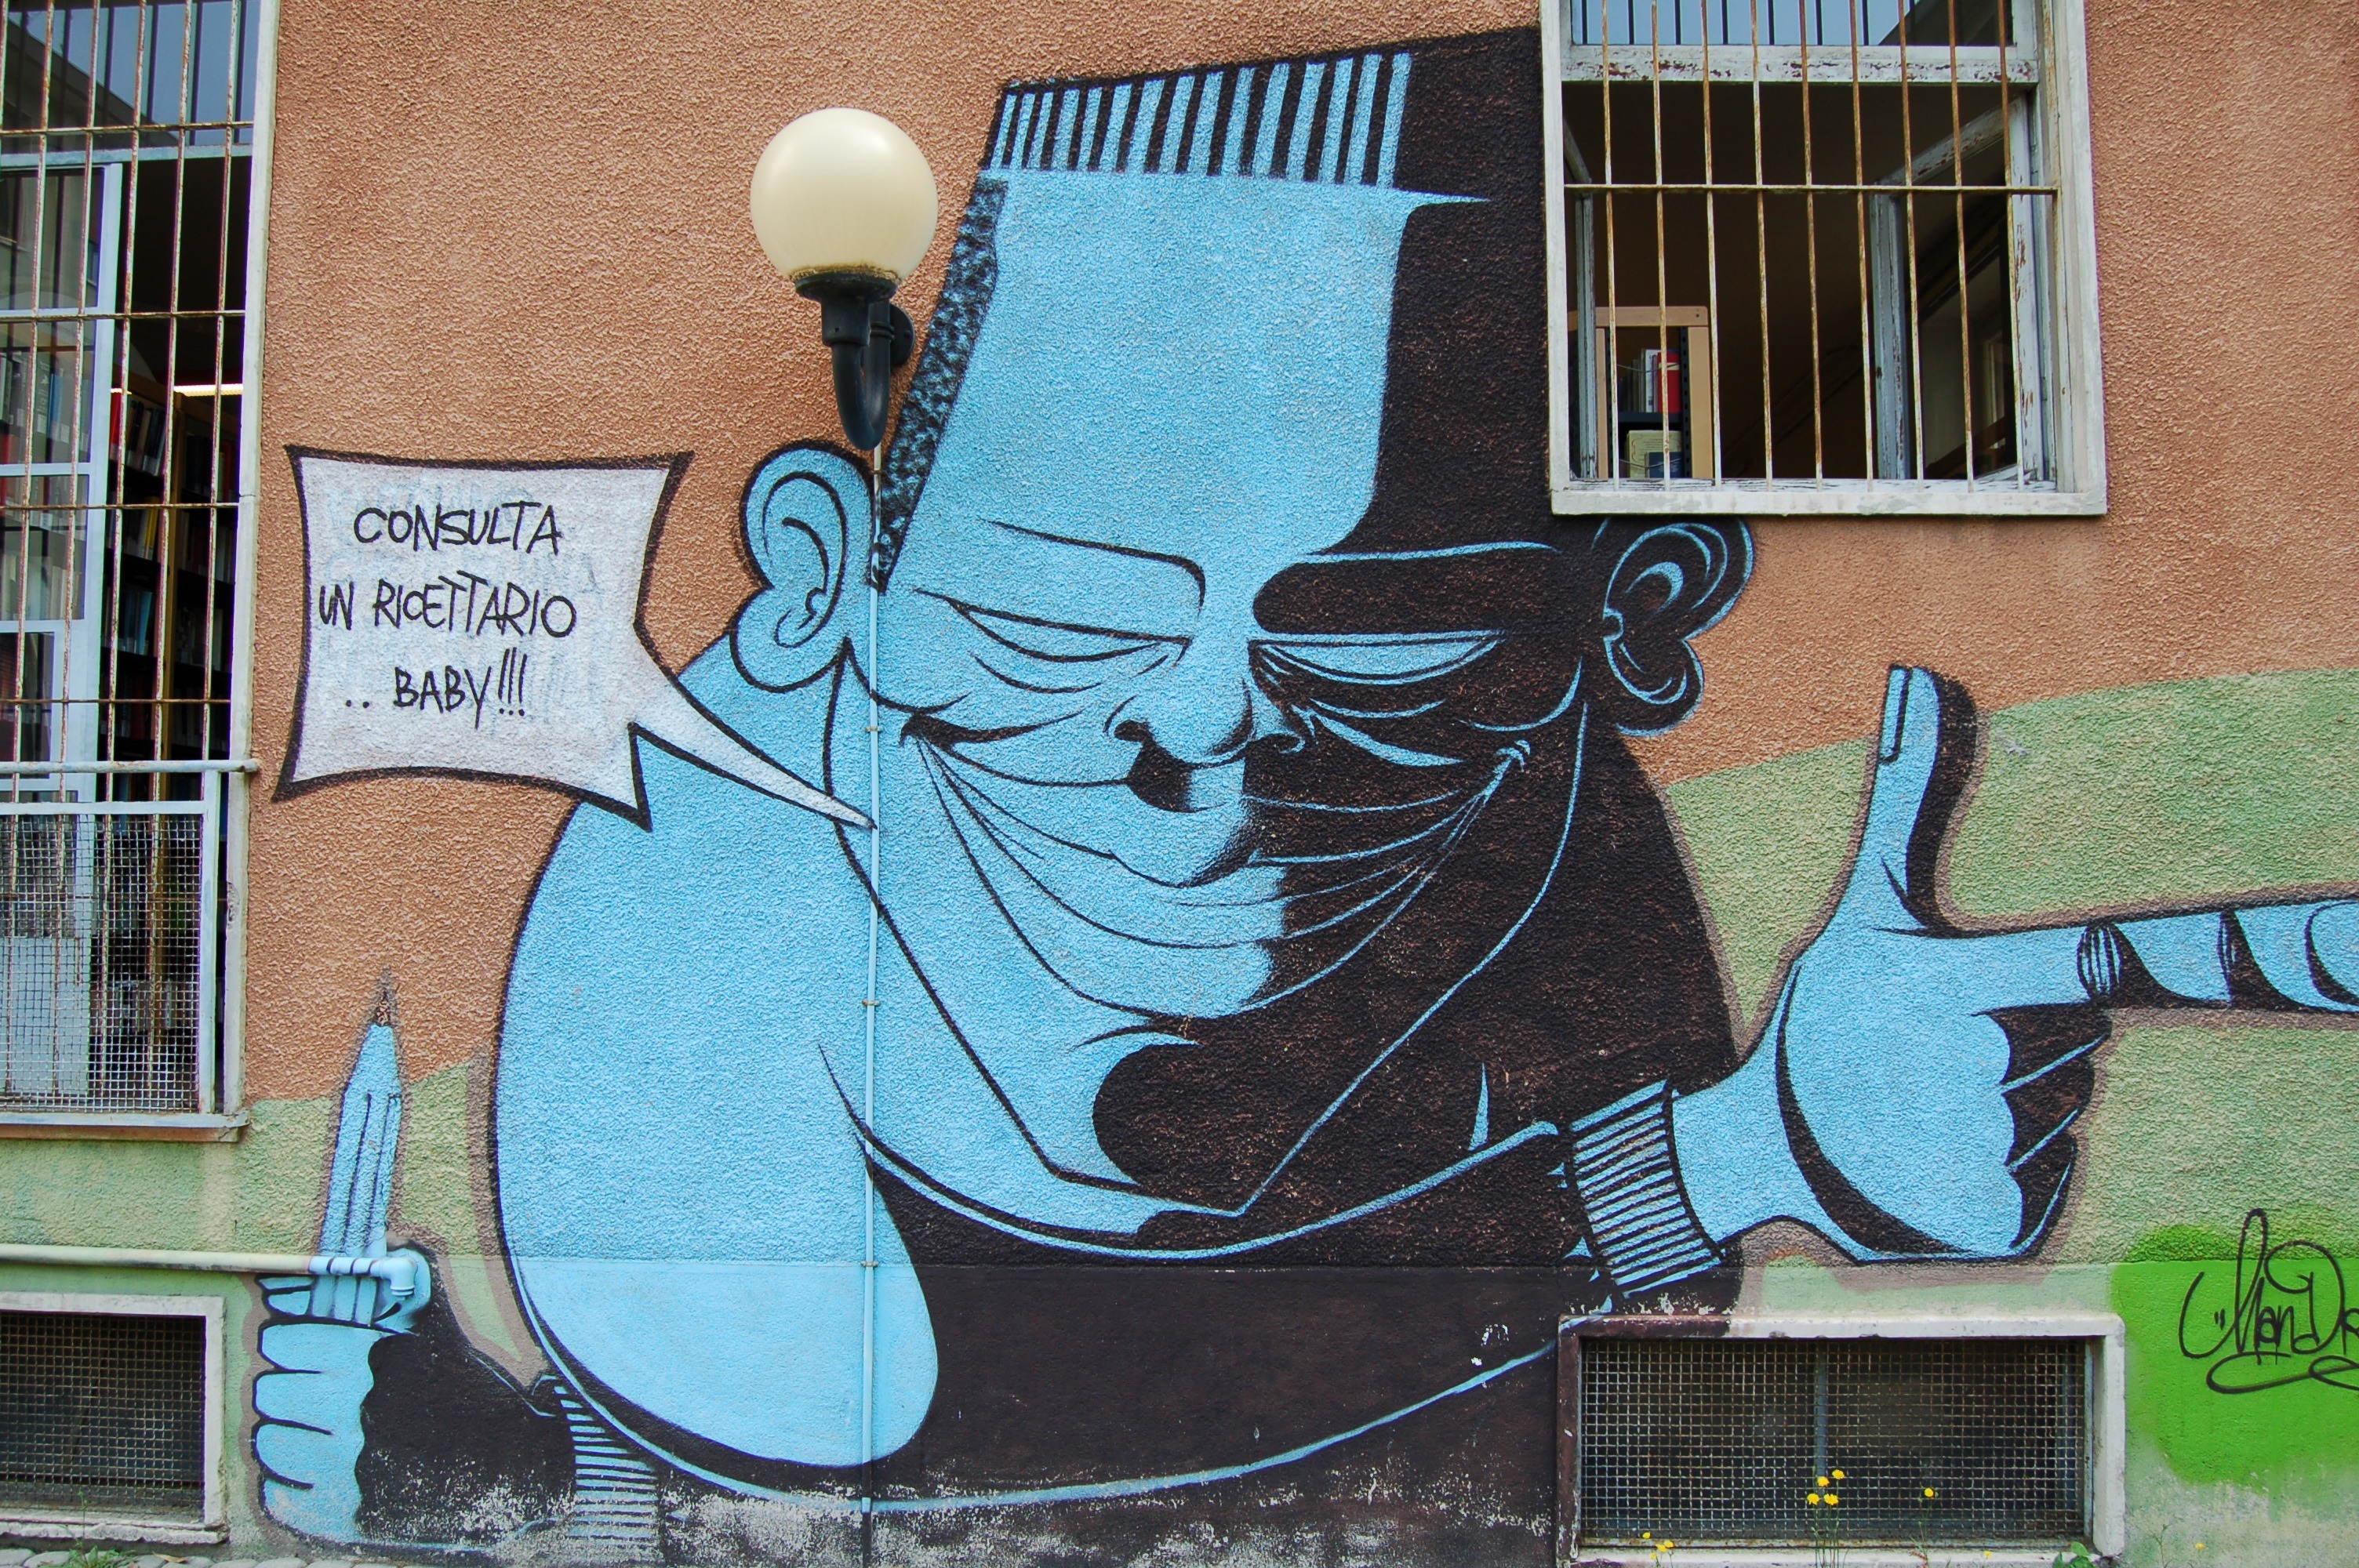
road, street, wall, graffiti, street art, art, mural, urban area